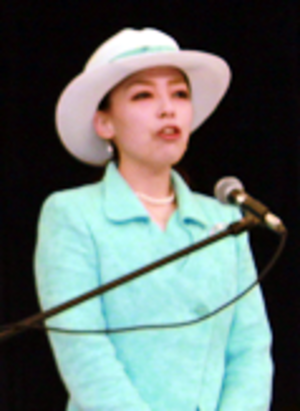
La maison impériale ou famille impériale du Japon, aussi nommée lignée Yamato, comprend les membres de la famille étendue de l’empereur du Japon qui conservent des obligations officielles, et dont les biens appartiennent au trône du chrysanthème et sont donc gérés par l’Agence de la maison impériale.
La princesse Yōko de Mikasa, née le 25 octobre 1983 à Tokyo, est un membre de la famille impériale du Japon, seconde fille du prince Tomohito de Mikasa et de la princesse Nobuko Tomohito de Mikasa.